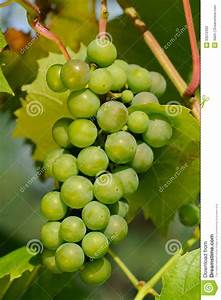
Label: Grapes